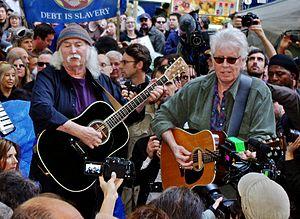
Graham Nash, né le 2 février 1942 à Blackpool, est un auteur-compositeur-interprète anglais de folk rock. Il rencontre la célébrité, et entre dans la légende du rock avec les groupes The Hollies puis Crosby, Stills, Nash and Young.
David Crosby, né le 14 août 1941 à Los Angeles, Californie, est un chanteur, arrangeur vocal, guitariste et compositeur américain. Il est reconnu pour la qualité de sa voix haute et pure, ainsi que pour ses talents d'arrangeur de chœurs. Il a également travaillé de façon marginale pour le cinéma et la télévision comme compositeur, acteur et producteur. Il a été dans les années 1960 membre des Byrds puis a co-fondé Crosby, Stills & Nash en 1968, rejoints l'année suivante par Neil Young, formant un des groupes les plus importants de la musique et de la culture américaine du XXᵉ siècle.